Payment terminal

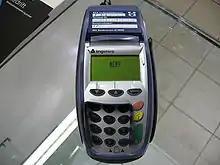
A typical counter-top payment terminal from 2007

One of the first companies to produce dedicated payment terminals was Verifone. It started in 1981 in Hawaii as a small electronic company. In 1983 they introduced the ZON terminal series, which would become the standard for modern payment terminals.